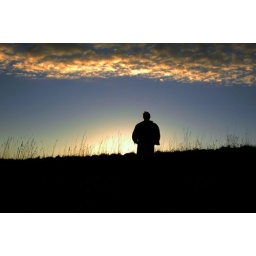
Me standing in the field behind my Grandma's house